Clive Mansell

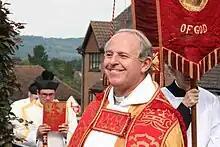
The Venerable Clive Mansell, 2010

Clive Neville Ross Mansell (born 20 April 1953) is a British Anglican priest who was Archdeacon of Tonbridge from 2002 until 31 July 2017.